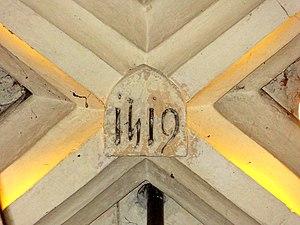
Intérieur de l'église - voir titre.
L'église Saint-Gilles est une église catholique paroissiale située à Fleurines, dans le département de l'Oise, en France. Elle se situe sur l'un des chemins de Compostelle, ce qui explique son premier vocable, et succède à un édifice du XIIᵉ siècle, dont ne subsistent plus que le clocher latéral roman, vraisemblablement tronqué, et peut-être les contreforts d'angle sud-est. En dehors de ces éléments, c'est une construction gothique flamboyante qui porte les caractéristiques du premier quart du XVIᵉ siècle. Sa grande homogénéité témoigne d'un avancement rapide du chantier. Elle va de pair avec un plan rectangulaire très simple s'inscrivant dans un rectangle, et une architecture un peu sommaire. L'effort décoratif se limite pratiquement au portail principal et aux réseaux flamboyants des fenêtres. Le décor sculpté se fait rare à l'intérieur, et se limite à ce portail, deux chapiteaux, quatre culs-de-lampe dans les angles et trois clés de voûte. Le profil des nervures des voûtes est rustique, et les arcs formerets font défaut. Ceci n'empêche pas une exécution solide et soignée.